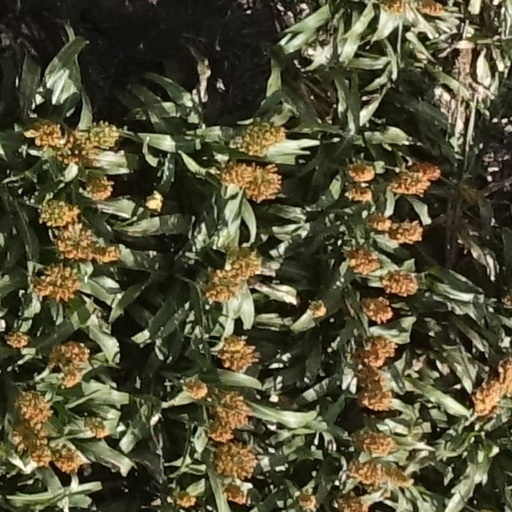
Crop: sorghum